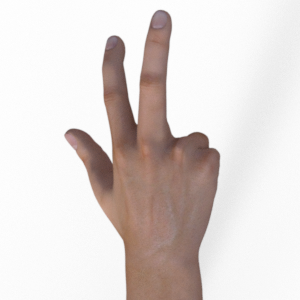
Label: scissors